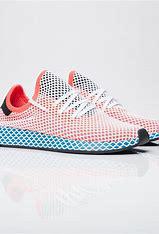
Brand: Adidas
Model: Deerupt Runner